List of songs in Rock Band 3

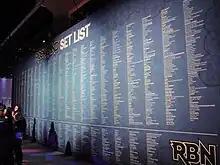
A long list of songs and artists against a blue background on a wall. About three quarters of the way down the wall is a white line; the songs above the line are labeled "Rock Band Setlist" while the songs below it are labeled "RBN".

Following the release of "Rock Band 3", Harmonix has kept up their commitment to releasing weekly downloadable content for the series, starting with a set of twelve songs from the Doors released the same week as the game. Downloadable songs since the game's release include, when appropriate, support for keyboards and vocal harmonies within the base cost of the song. However, due to the cost and effort to create Pro Guitar and Pro Bass authoring, Harmonix releases these additional authored parts as a separate download for certain songs for per upgrade, in addition to the song's base price. Downloaded content released by Harmonix after "Rock Band 3"s release is not compatible with previous games in the series due to changes in the song format. Since the game's release, Harmonix has released downloadable songs from a variety of artists, including Bon Jovi, Queen, Billy Joel, Linkin Park, and the Clash.